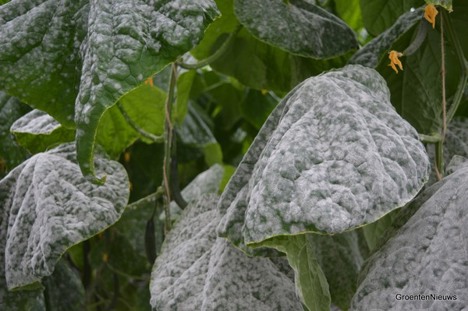
Plant: Cucumber
Disease: cucumber powdery mildew